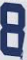
Number: 8